Raymund Havenith

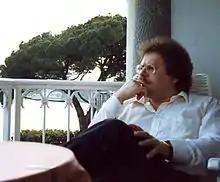
Raymund Havenith (1987)

Raymund Havenith was born in Aachen into a family of musicians receiving his first lessons from his father Josef Havenith (1919–1978), a church musician and choirmaster.